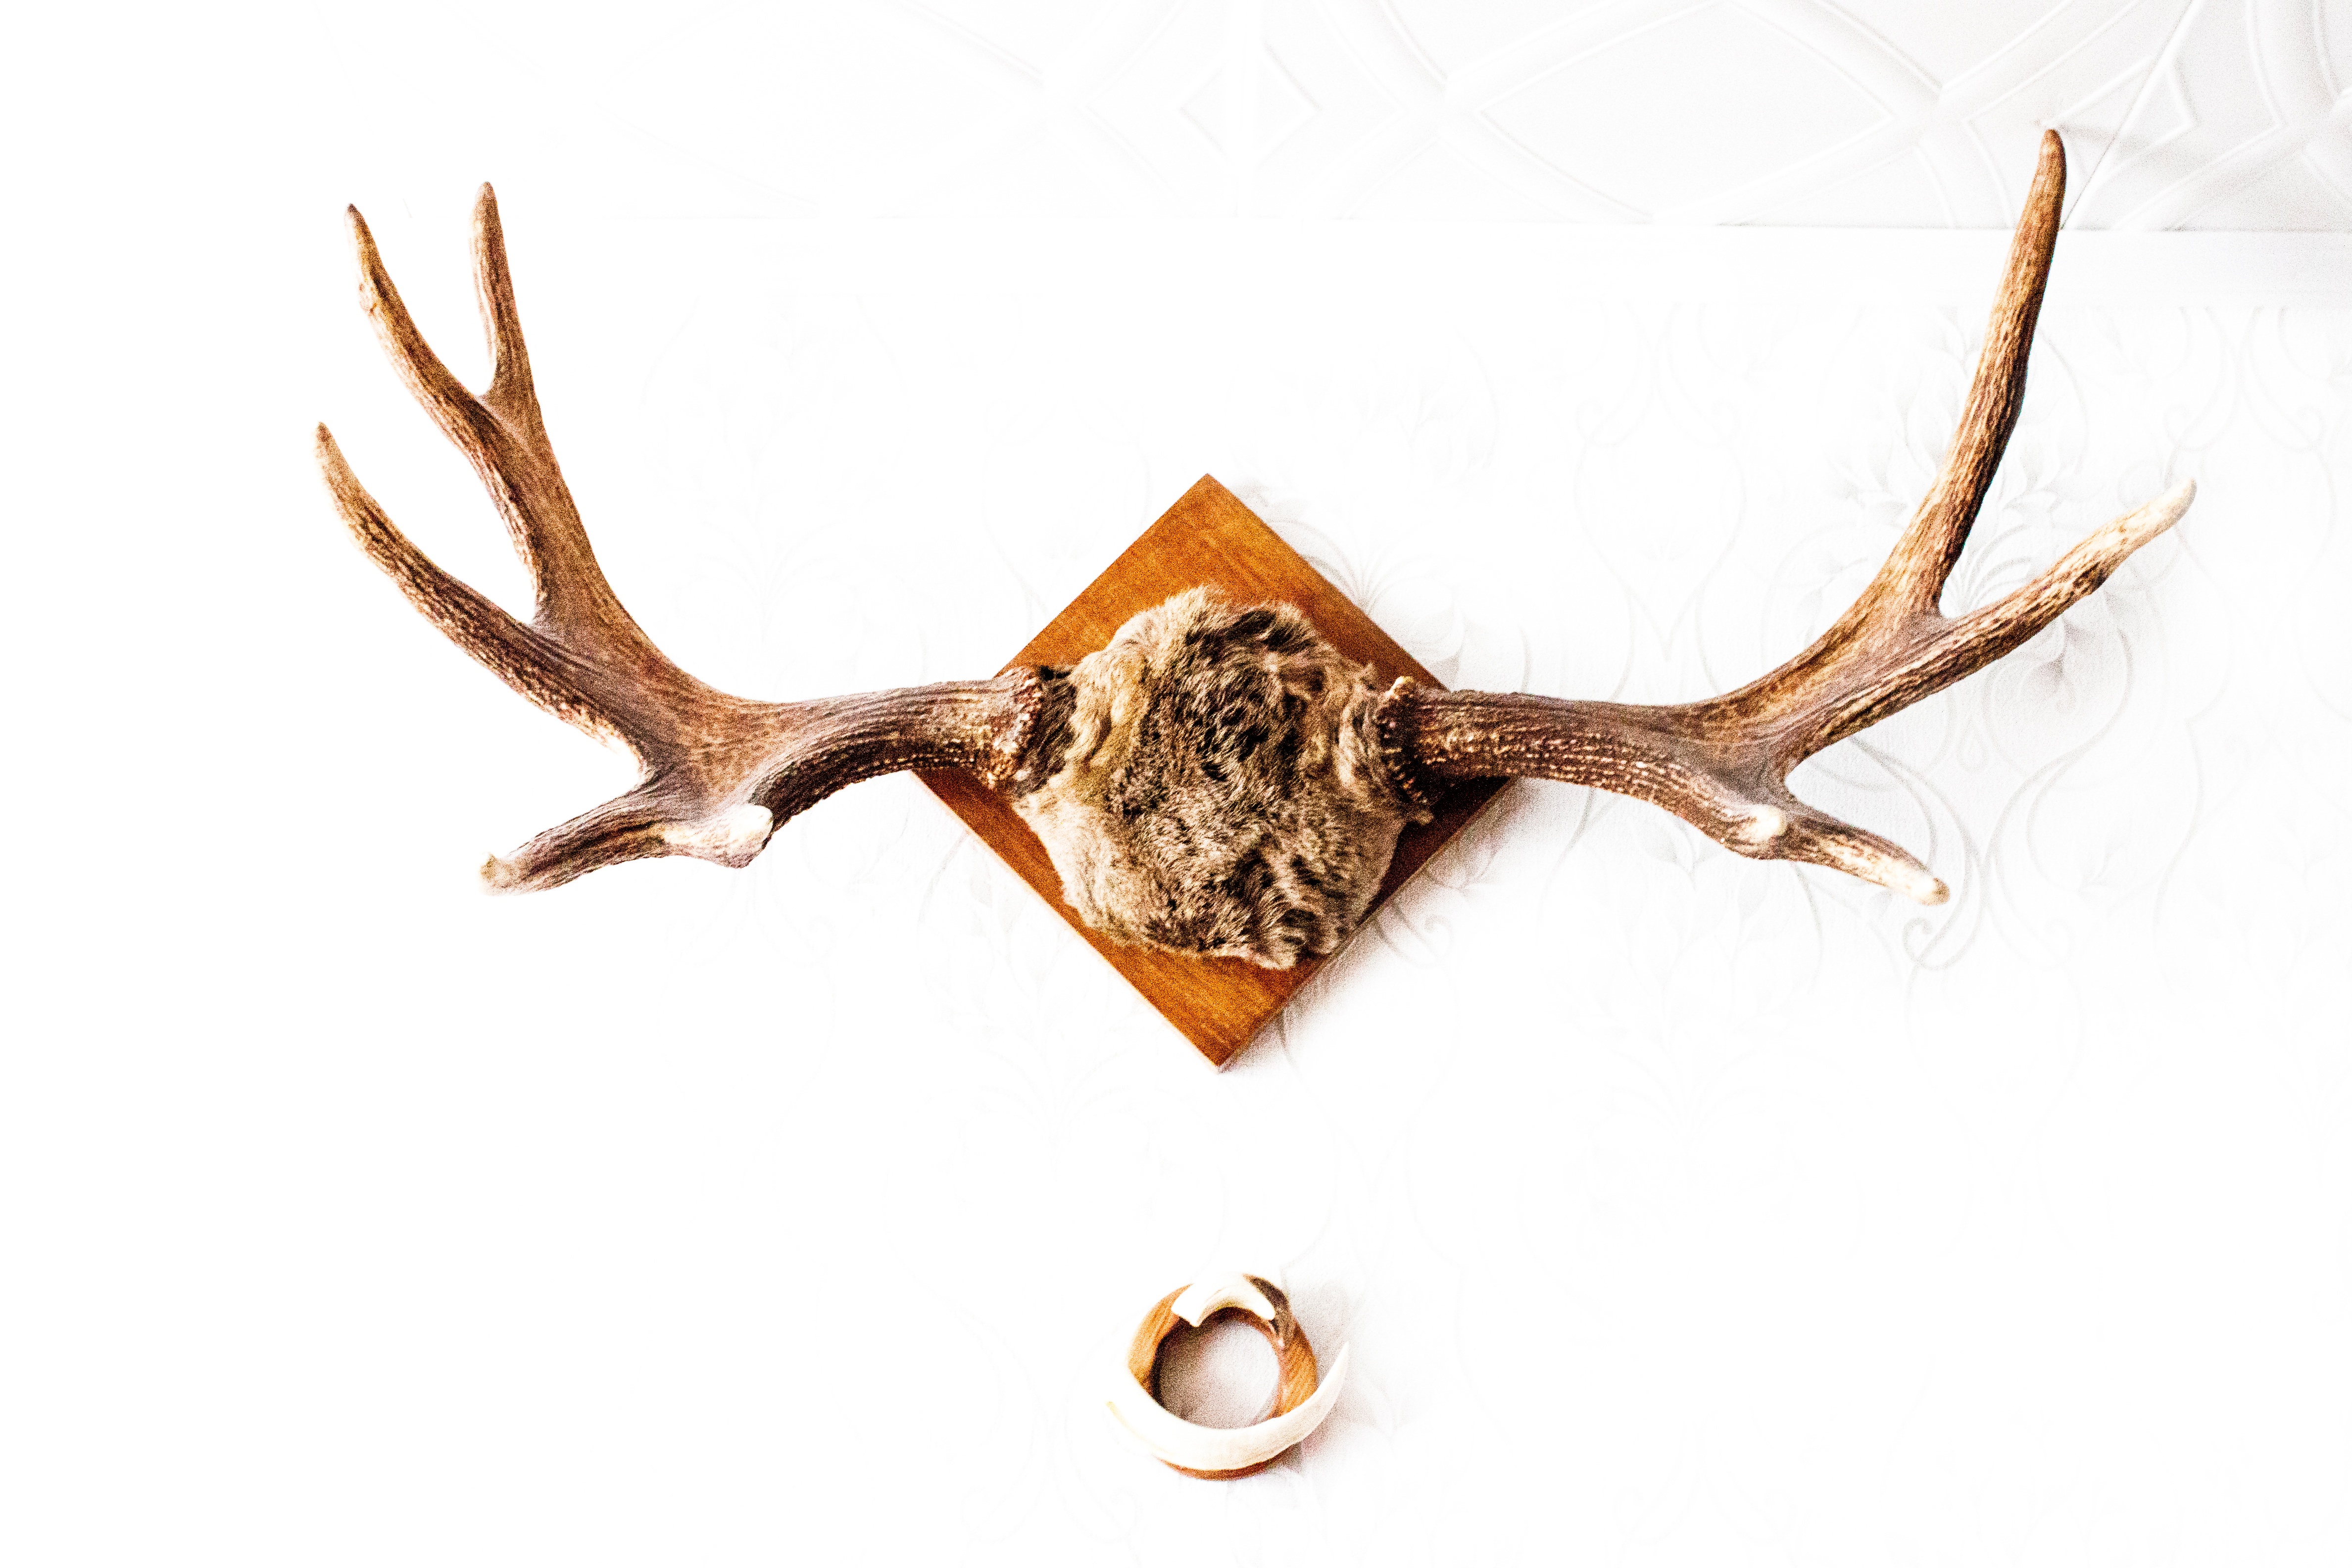
branch, deer, horn, material, antler, jewellery